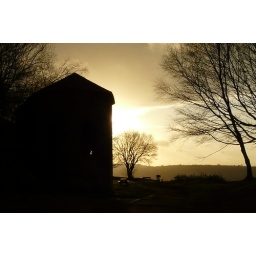
sheep pasture incline winding house in the evening sun III